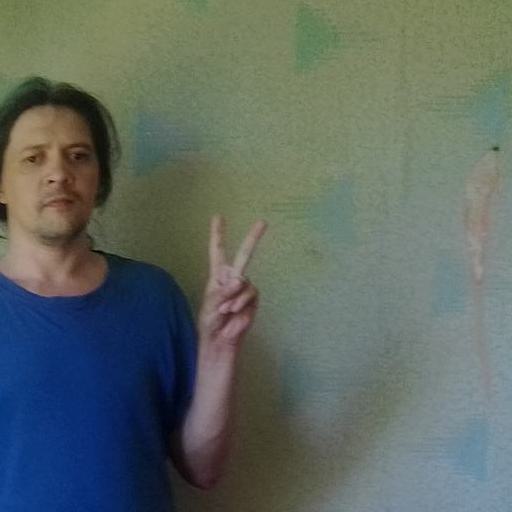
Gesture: peace